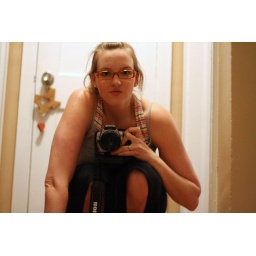
Day 345. This mirror is sitting on my floor, propped up against a wall, a remnant from A.'s loft.